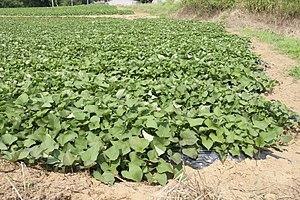
La patate, ou patate douce, est une espèce de plantes dicotylédones de la famille des Convolvulaceae, tribu des Ipomoeeae, vraisemblablement originaire d'Amérique tropicale. C'est une plante herbacée vivace dont la culture est très répandue dans toutes les régions tropicales et subtropicales, où on la cultive principalement pour ses tubercules comestibles, riches en amidon. Le terme « patate » désigne aussi par métonymie les tubercules produits par cette plante. La patate est un cultigène hexaploïde, inconnu à l'état sauvage, cependant on a découvert en Amérique du Sud des formes sauvages tétraploïdes d’Ipomoea batatas.